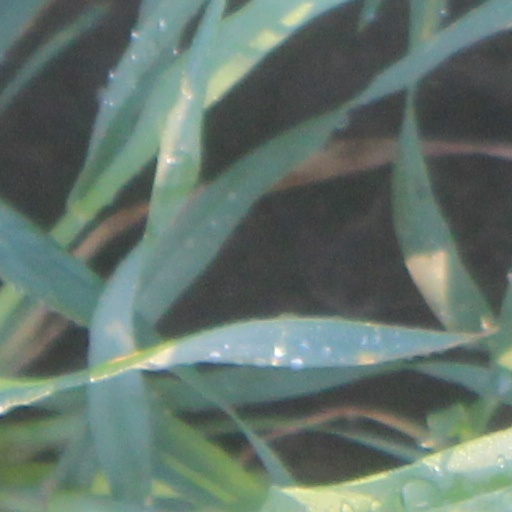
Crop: wheat